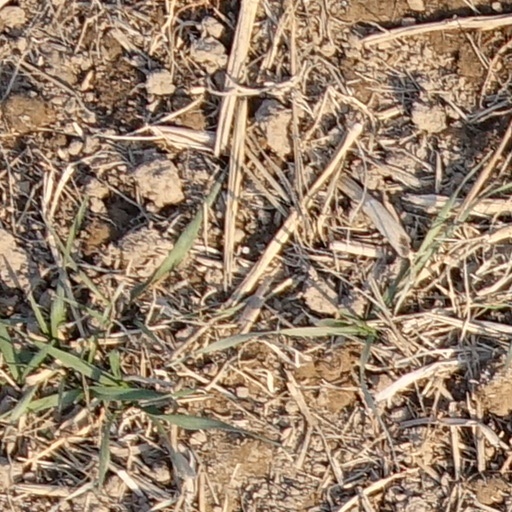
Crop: wheat